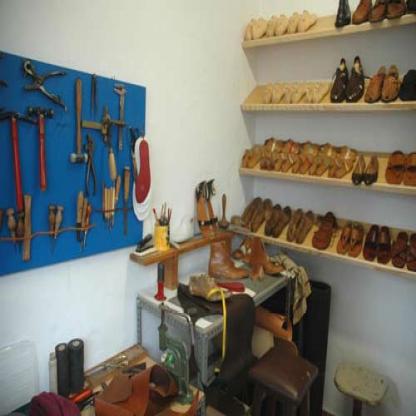
Scene: Indoor